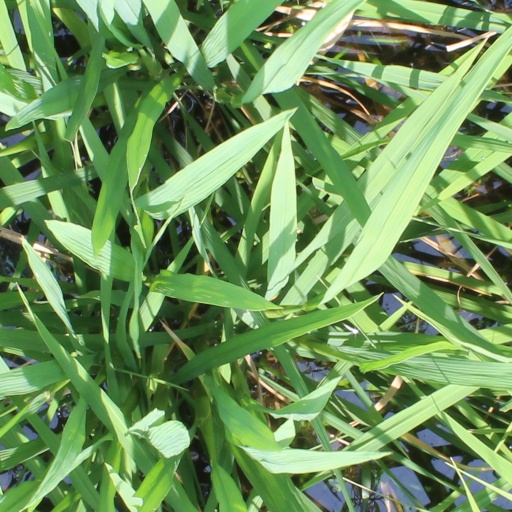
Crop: rice